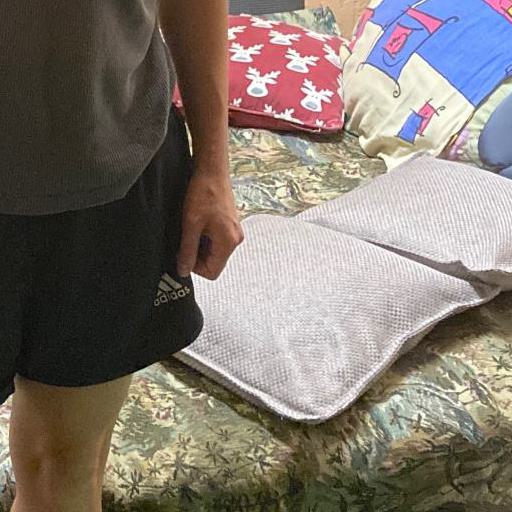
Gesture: no_gesture